Watertown Athletics

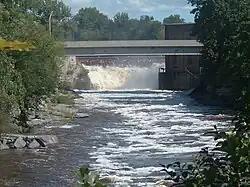
(2004) Black River. Watertown, New York

The Watertown Athletics teams were noted to have played minor league home games at Duffy Fairgrounds. Still in use today, the ballpark is located at 970 Coffeen Street in Watertown, New York. Today, the summer collegiate baseball team, the Watertown Rapids of the Perfect Game Collegiate Baseball League are among the current tenants utilizing Duffy Fairgrounds.